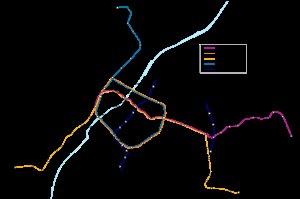
Liste des 59 stations du métro de Bruxelles en Belgique.